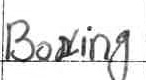
Label: boxing